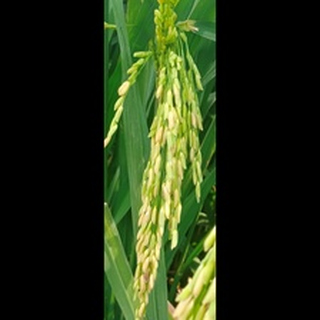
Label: healthy_rice